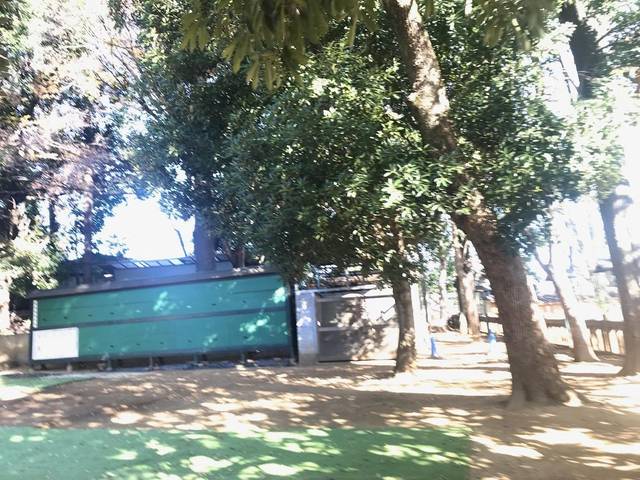
Region: Japan
Coordinates: 35.647, 139.665